Raamdhenu

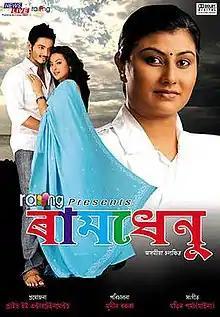
Promotional poster of "Raamdhenu"

Raamdhenu is a 2011 Indian Assamese romantic drama film directed by veteran Munin Barua and produced by Pride East Entertainments Private Limited. It stars an ensemble cast of Jatin Bora, Prastuti Porasor, Tapan Das, Utpal Das and Nishita Goswami in the lead roles. The film was released in 24 cinema halls across Assam on 4 February 2011. The music is composed by Jatin Sharma.